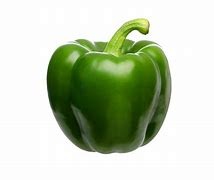
Label: capsicum